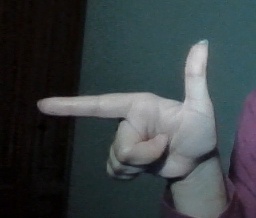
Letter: yaa